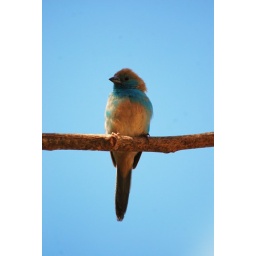
Uraeginthus angolensis, up against the blue sky